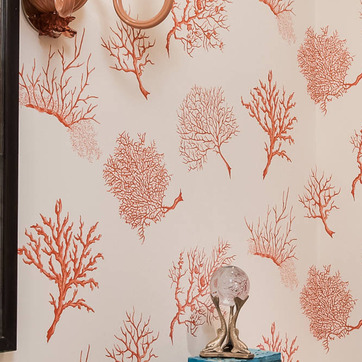
Material: wallpaper